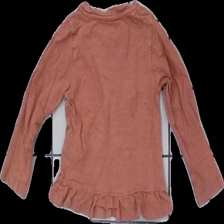
View: back
Type: Top
Category: Children
Brand: Not in the list
Brand text on label: luca & lola (LxL)
Colors: Pink
Material: 100% cotton
Cut: Regular
Size: 92
Season: All
Damage location: bottom center
Damage 2 location: middle center
Damage 3 location: middle right
Price range: 50-100
Recommended usage: Reuse
Description: rosa långärmad tröja med volang längst ner